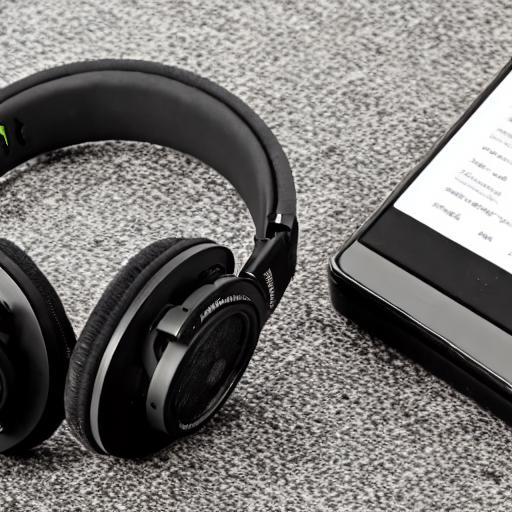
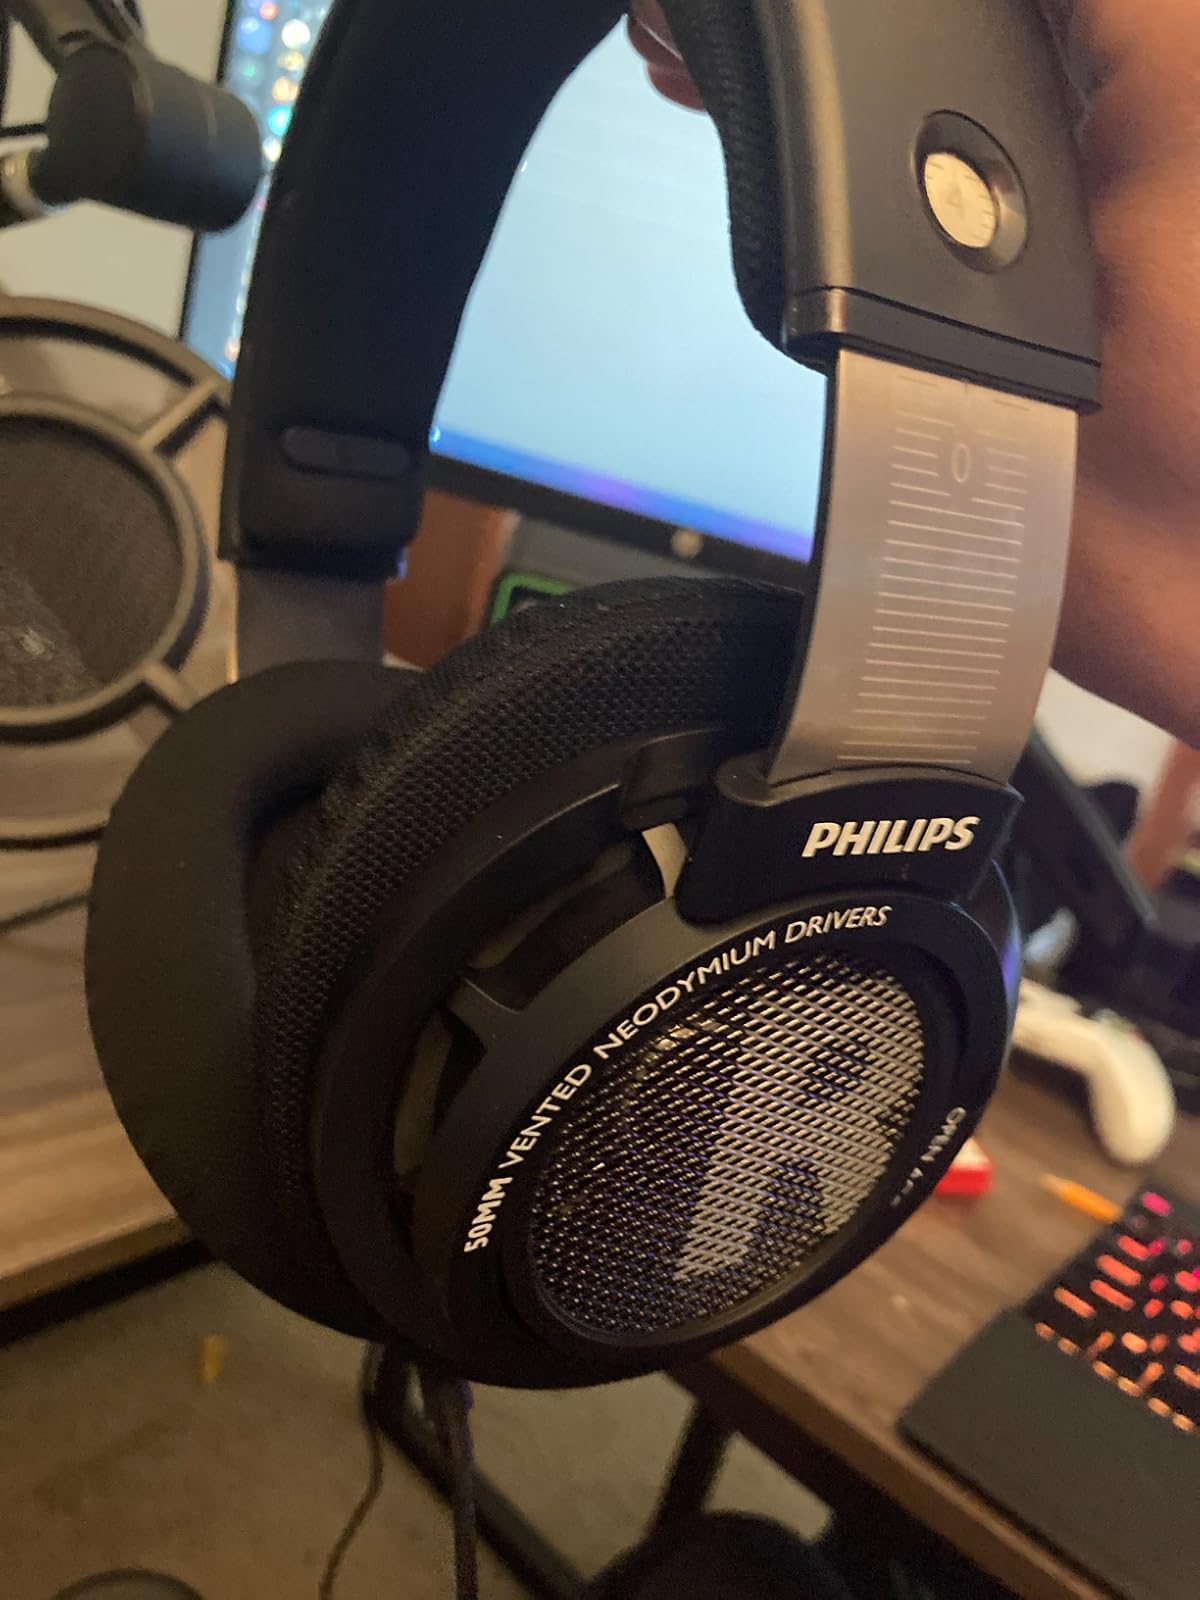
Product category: headphones
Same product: no